Jack Benny

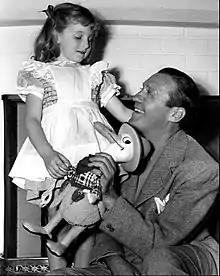
Benny and daughter Joan in 1940

In 1922, Benny accompanied Zeppo Marx to a Passover Seder in Vancouver at the residence where he met 17-year-old Sadie Marks (whose family was friends with, but not related to, the Marx family). Their first meeting did not go well when he tried to leave during Sadie's violin performance. They met again in 1926. Jack had not remembered their earlier meeting and was immediately taken with her. They married the following year. She was working in the hosiery section of the downtown LA Broadway Boulevard May Company, this was across the street from the Orpheum Theater. Jack was playing at the theater. Called on to fill in for the "dumb girl" part in a Benny routine, Sadie proved to be a natural comedienne. Adopting the stage name Mary Livingstone, Sadie collaborated with Benny throughout most of his career. They later adopted a daughter, Joan (1934–2021). Sadie's older sister Babe would often be the target of jokes about unattractive or masculine women, while her younger brother Hilliard would later produce Benny's radio and TV work.